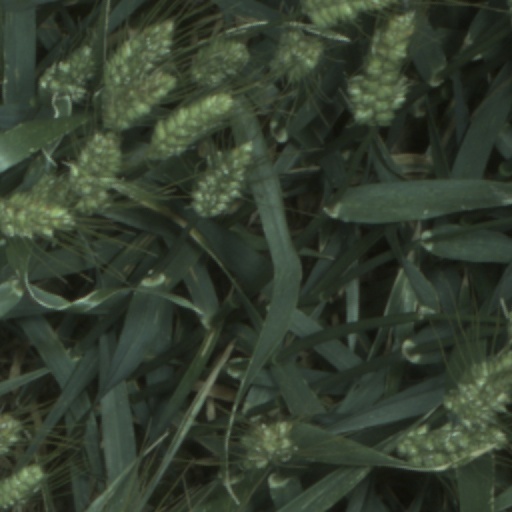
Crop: wheat